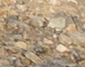
Surface type: gravel